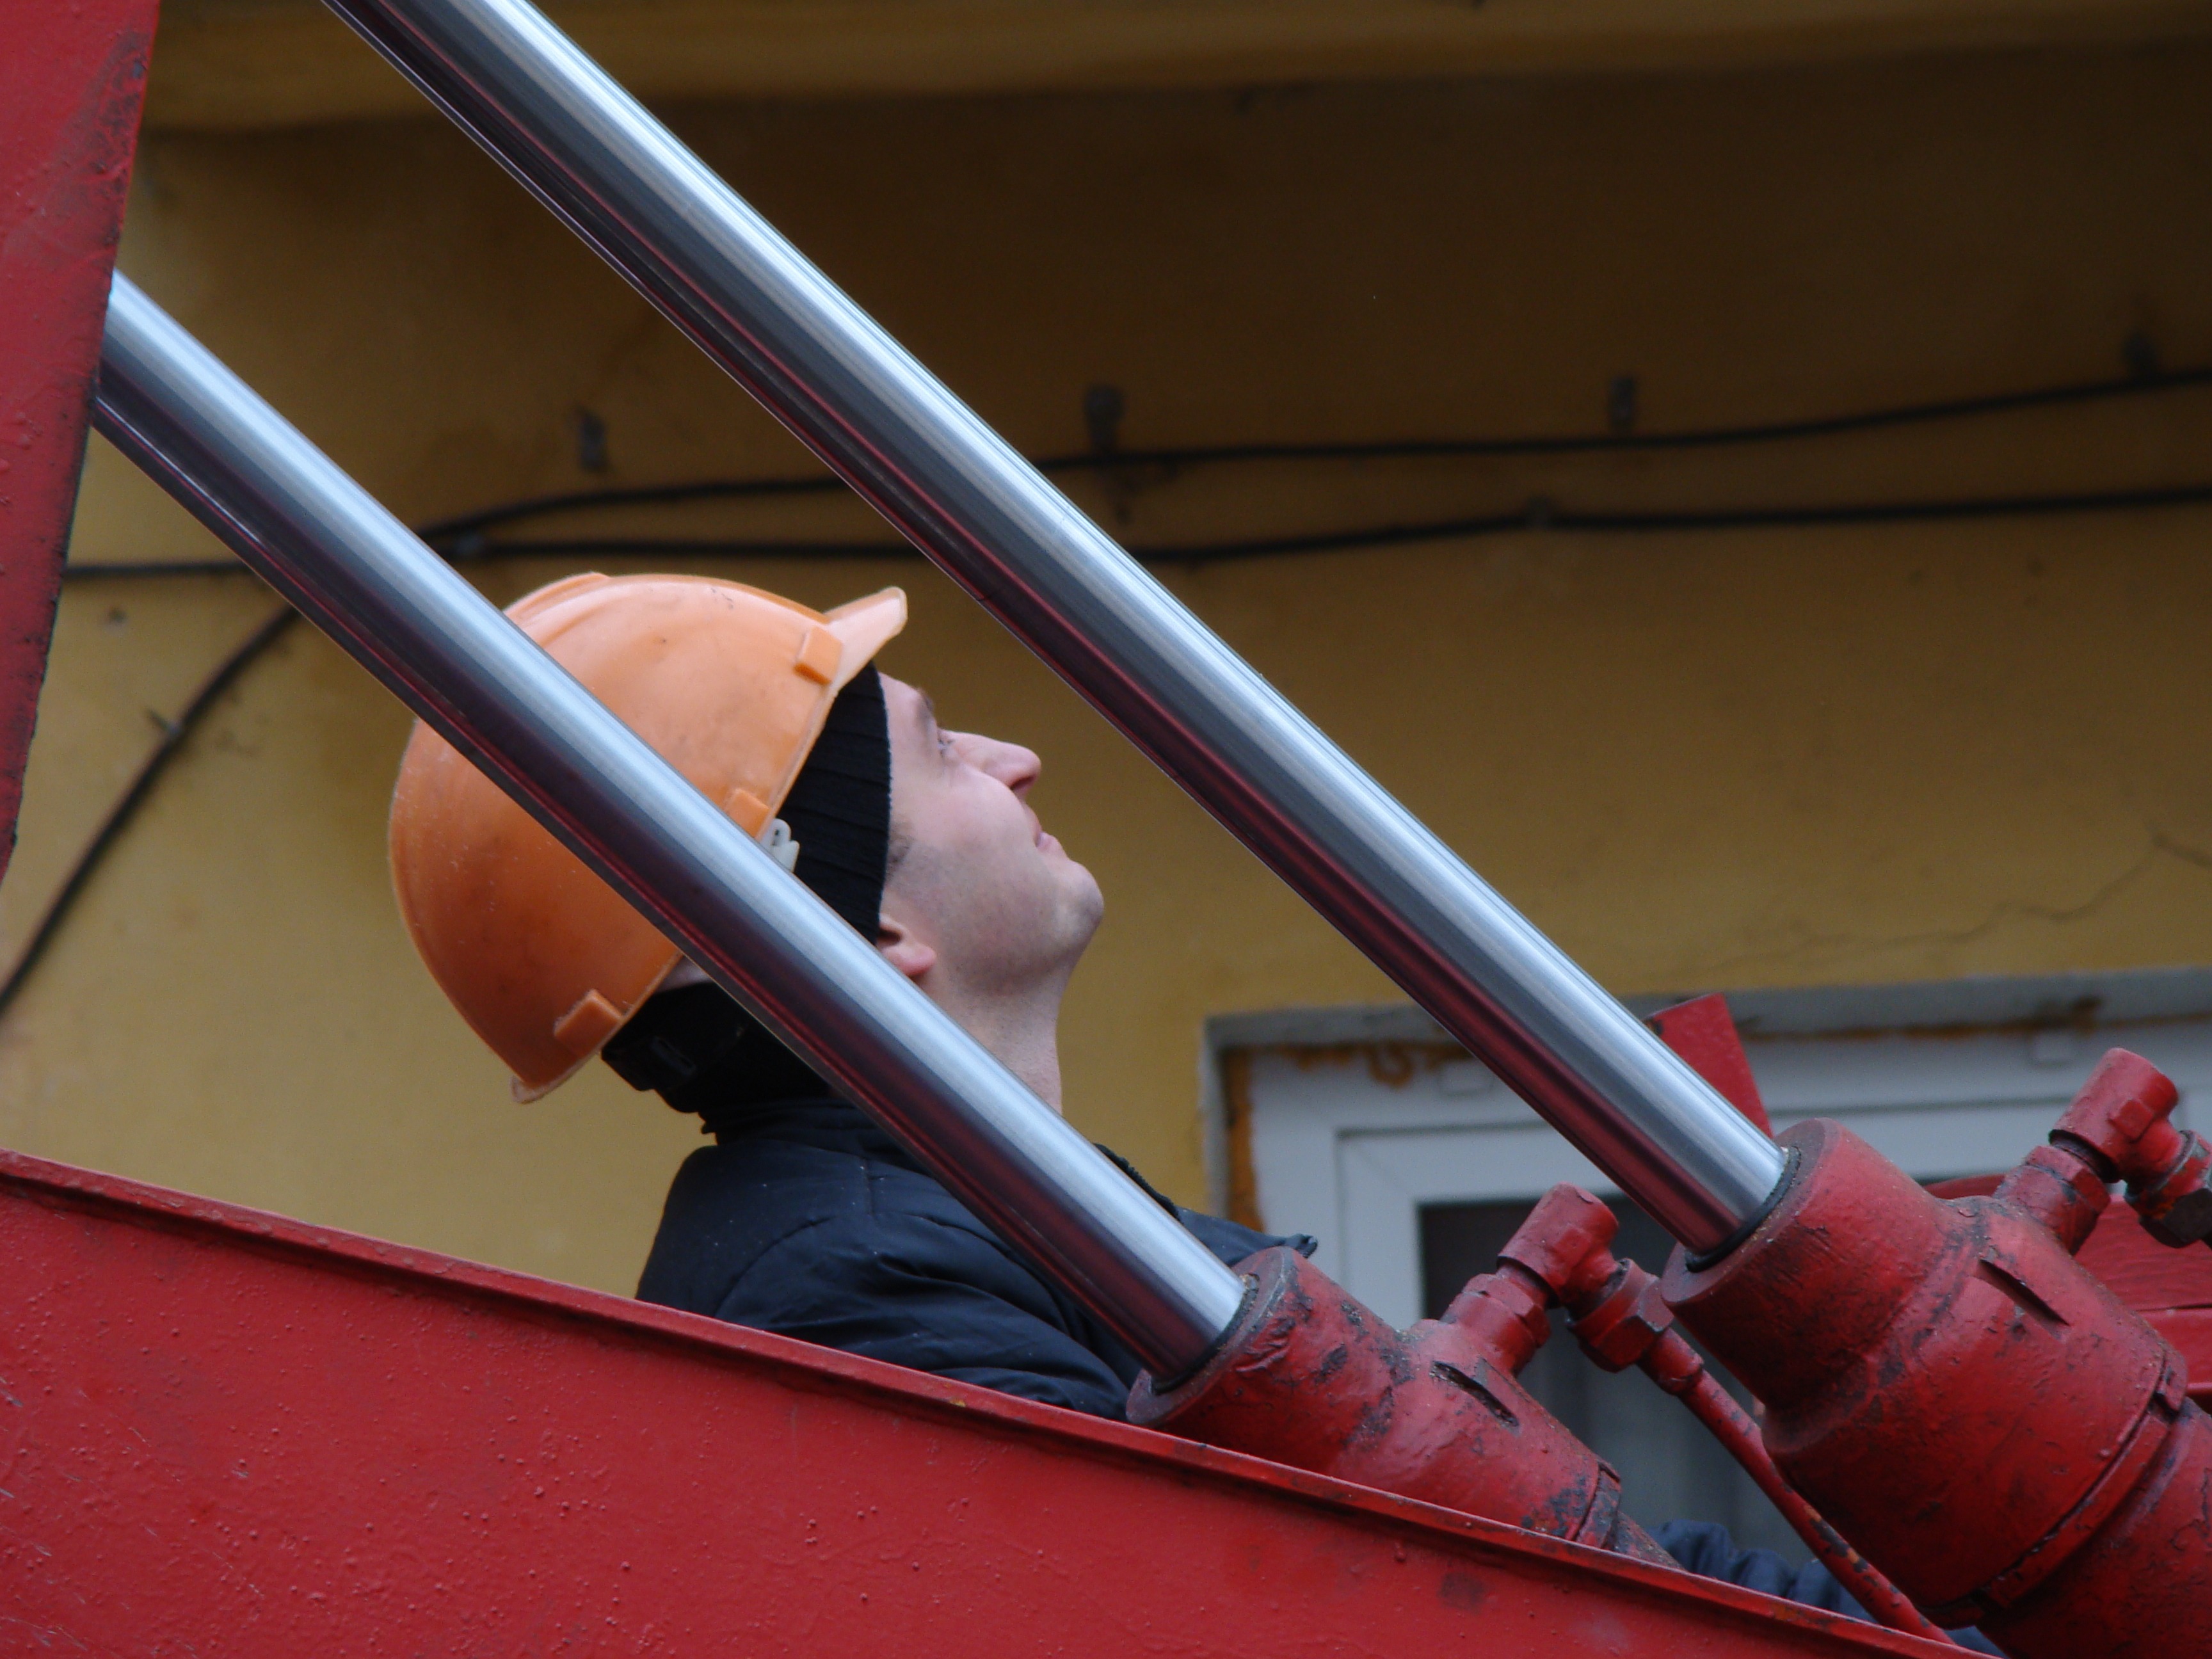
red, material, trees, angle, old tree, felling, saw cut